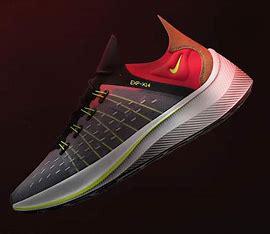
Brand: Nike
Model: Exp X14